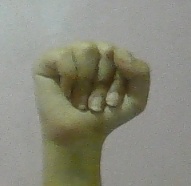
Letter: saad